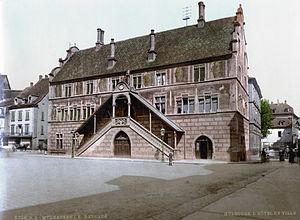
Hôtel de Ville de Mulhouse, Reich allemand, aujourd'hui en France
L’hôtel de ville de Mulhouse est un bâtiment de style Renaissance situé au nᵒ 2 de la place de la Réunion à Mulhouse. Il abrite la salle du Grand Conseil, toujours utilisée pour les cérémonies et les séances du conseil municipal, et le musée historique de la ville qui retrace l'histoire de l'ancienne République de Mulhouse.